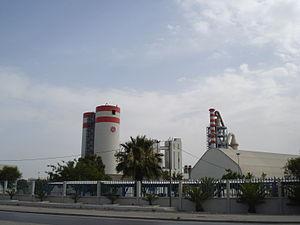
Les Ciments Artificiels Tunisiens, Tunisie.
Djebel Jelloud est une délégation tunisienne dépendant du gouvernorat de Tunis.
Tunis est la ville la plus peuplée et la capitale de la Tunisie. Elle est aussi le chef-lieu du gouvernorat du même nom depuis sa création en 1956. Située au nord du pays, au fond du golfe de Tunis dont elle est séparée par le lac de Tunis, la cité s'étend sur la plaine côtière et les collines avoisinantes. Son cœur historique est la médina, inscrite au patrimoine mondial de l'Unesco.